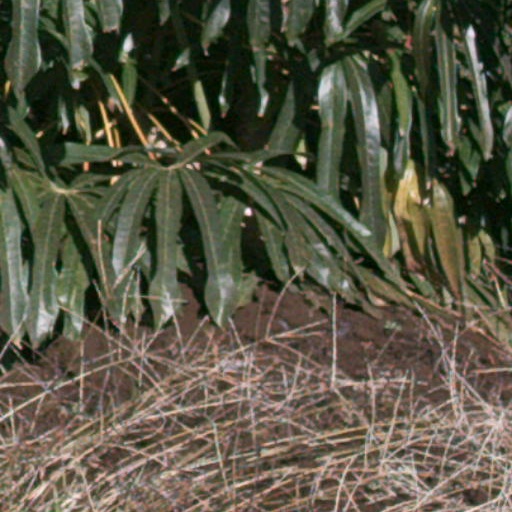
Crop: cassava